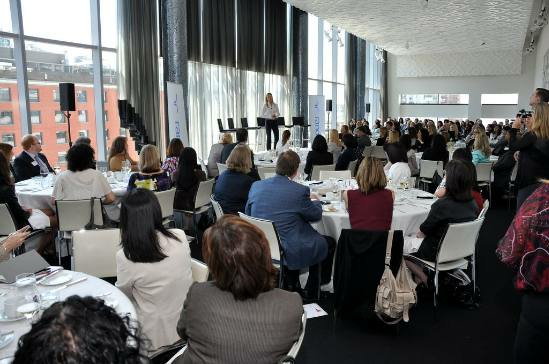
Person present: Yes